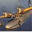
Label: airplane